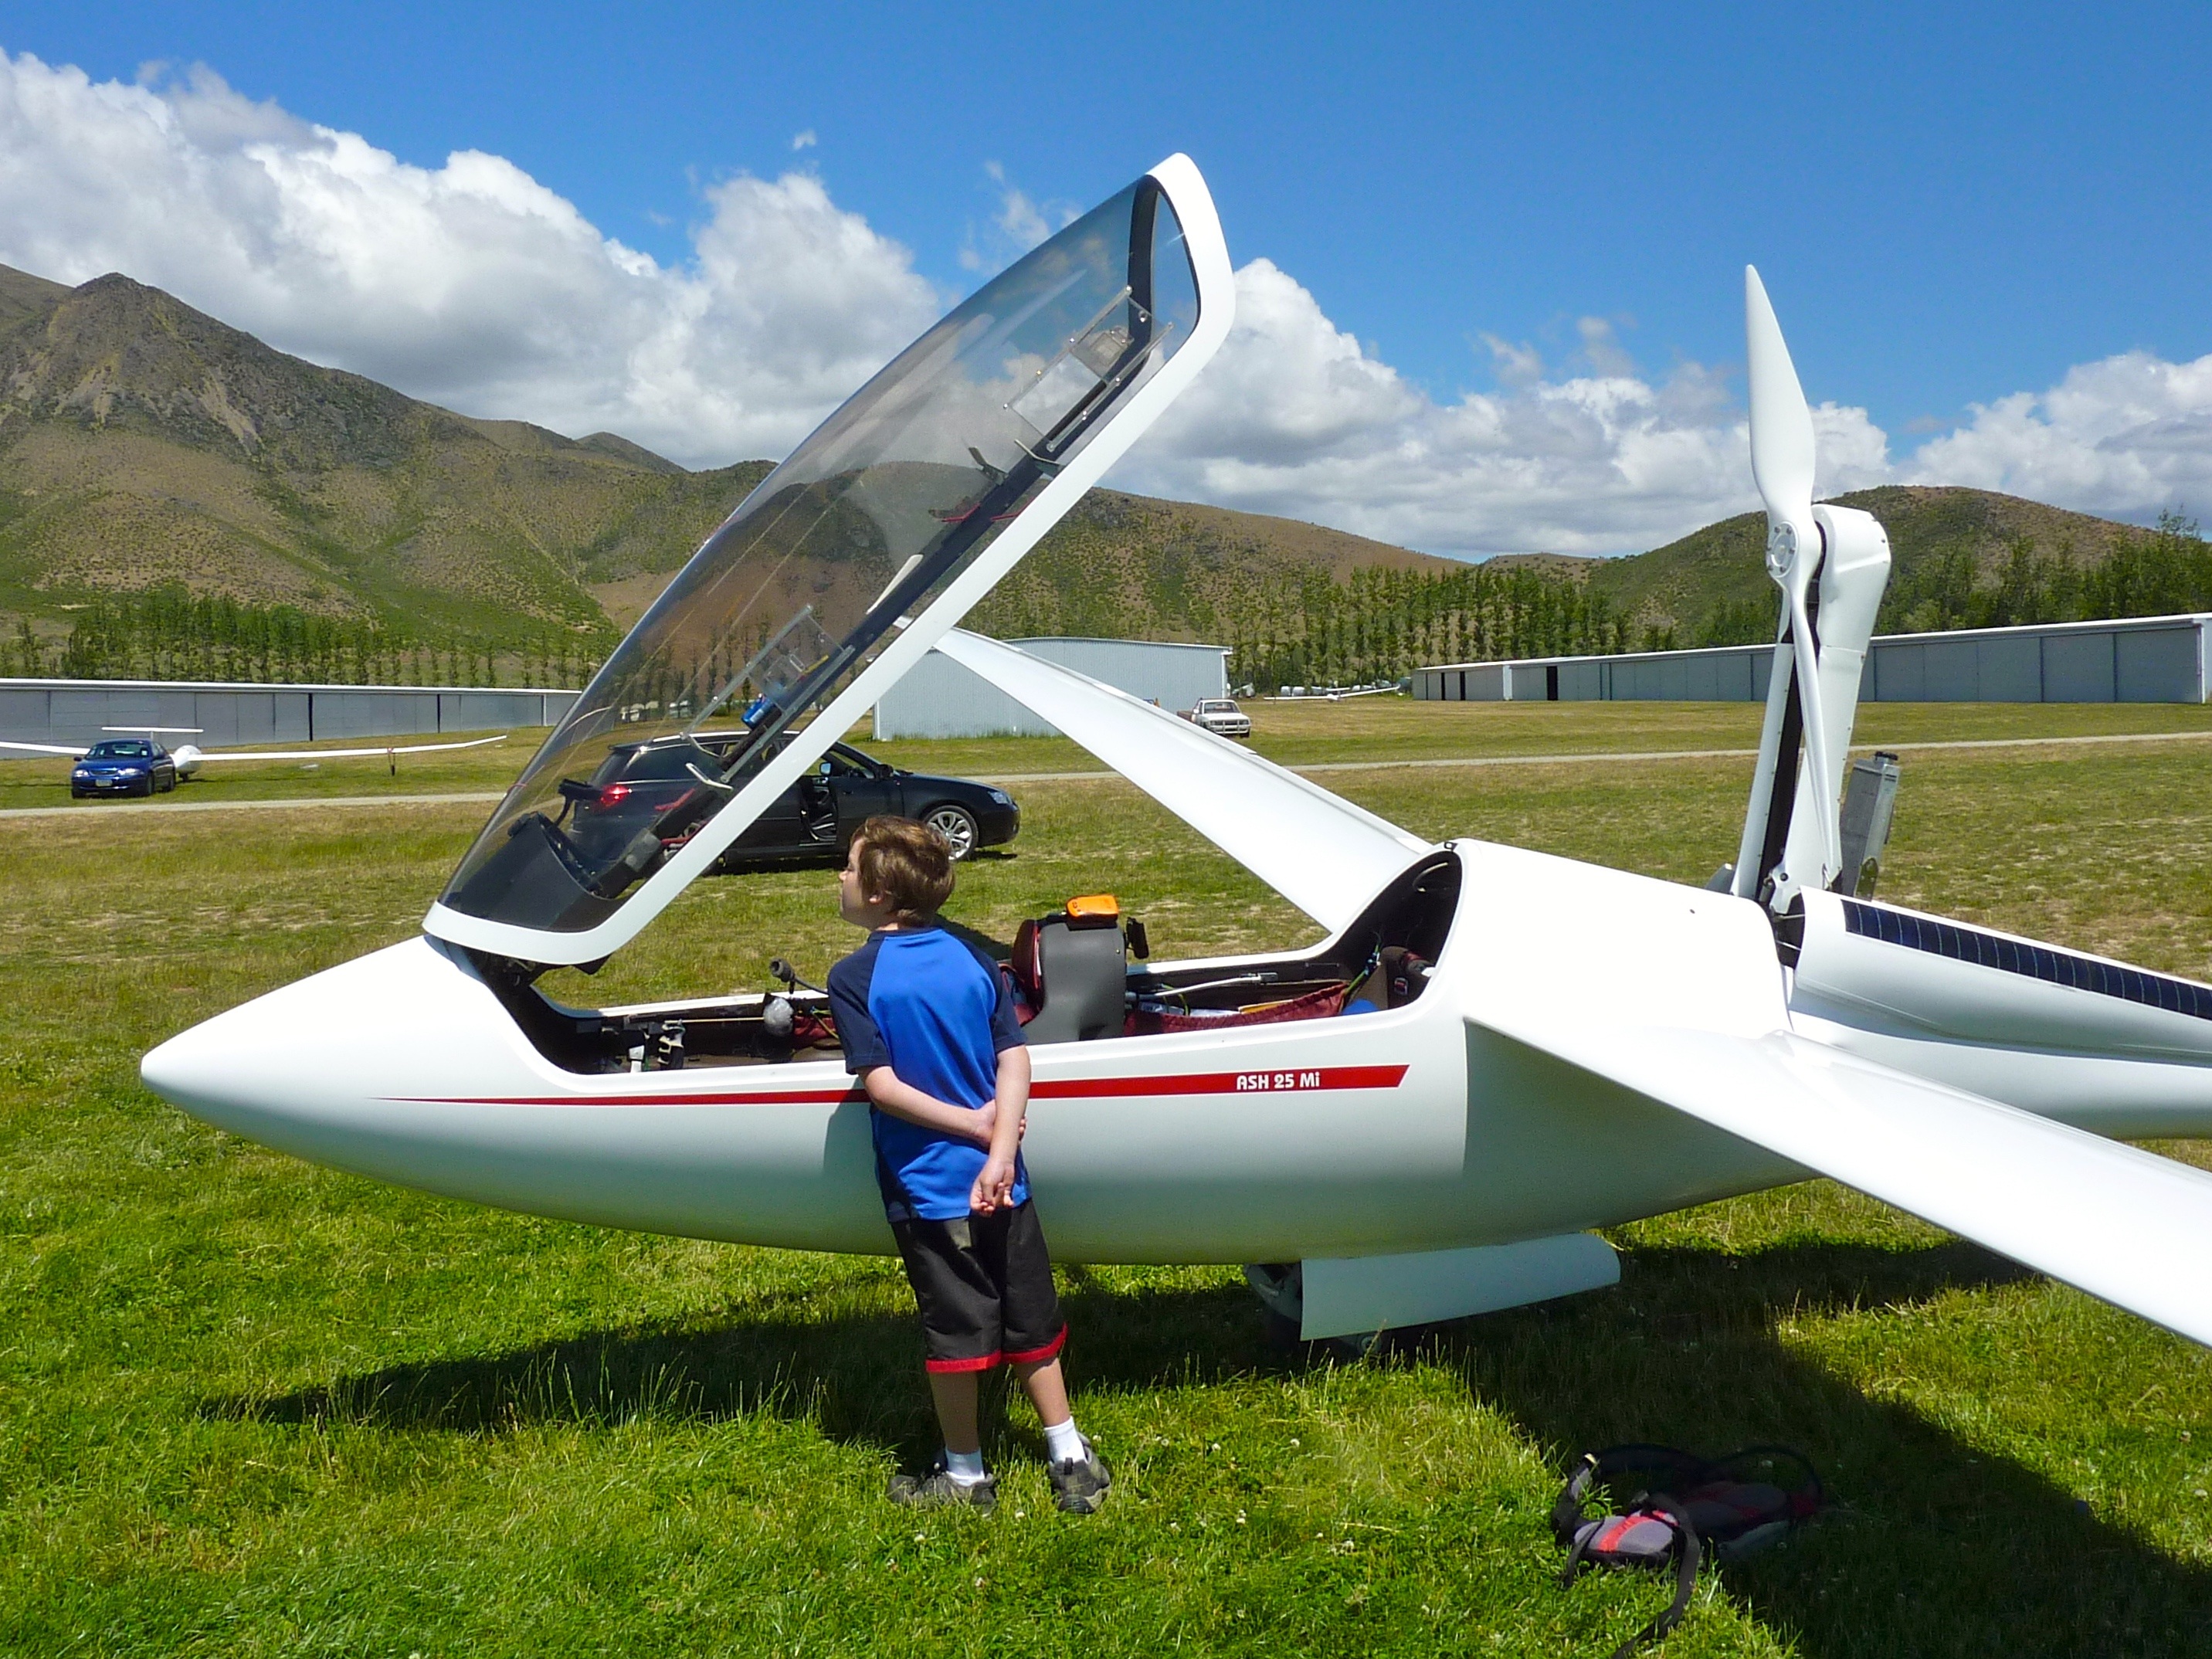
wing, adventure, wind, airplane, aircraft, recreation, vehicle, aviation, sailing, flight, child, glider, dream, sports, gliding, air sports, monoplane, outdoor recreation, windsports, ultralight aviation, motor glider